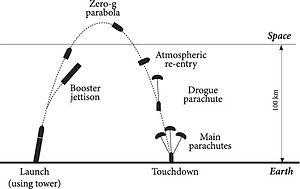
Copenhagen Suborbitals est une organisation à but non lucratif dont l'objectif est de réaliser un vol suborbital avec équipage. L’organisation, basée à Copenhague, au Danemark, est la seule structure amateur à avoir pour objectif un vol habité dans l'espace. Ils déclarent travailler selon les principes de l'open source en utilisant des solutions simples et éprouvées. Le financement du projet est assuré par des sponsors et des dons matériels ou d'argent.